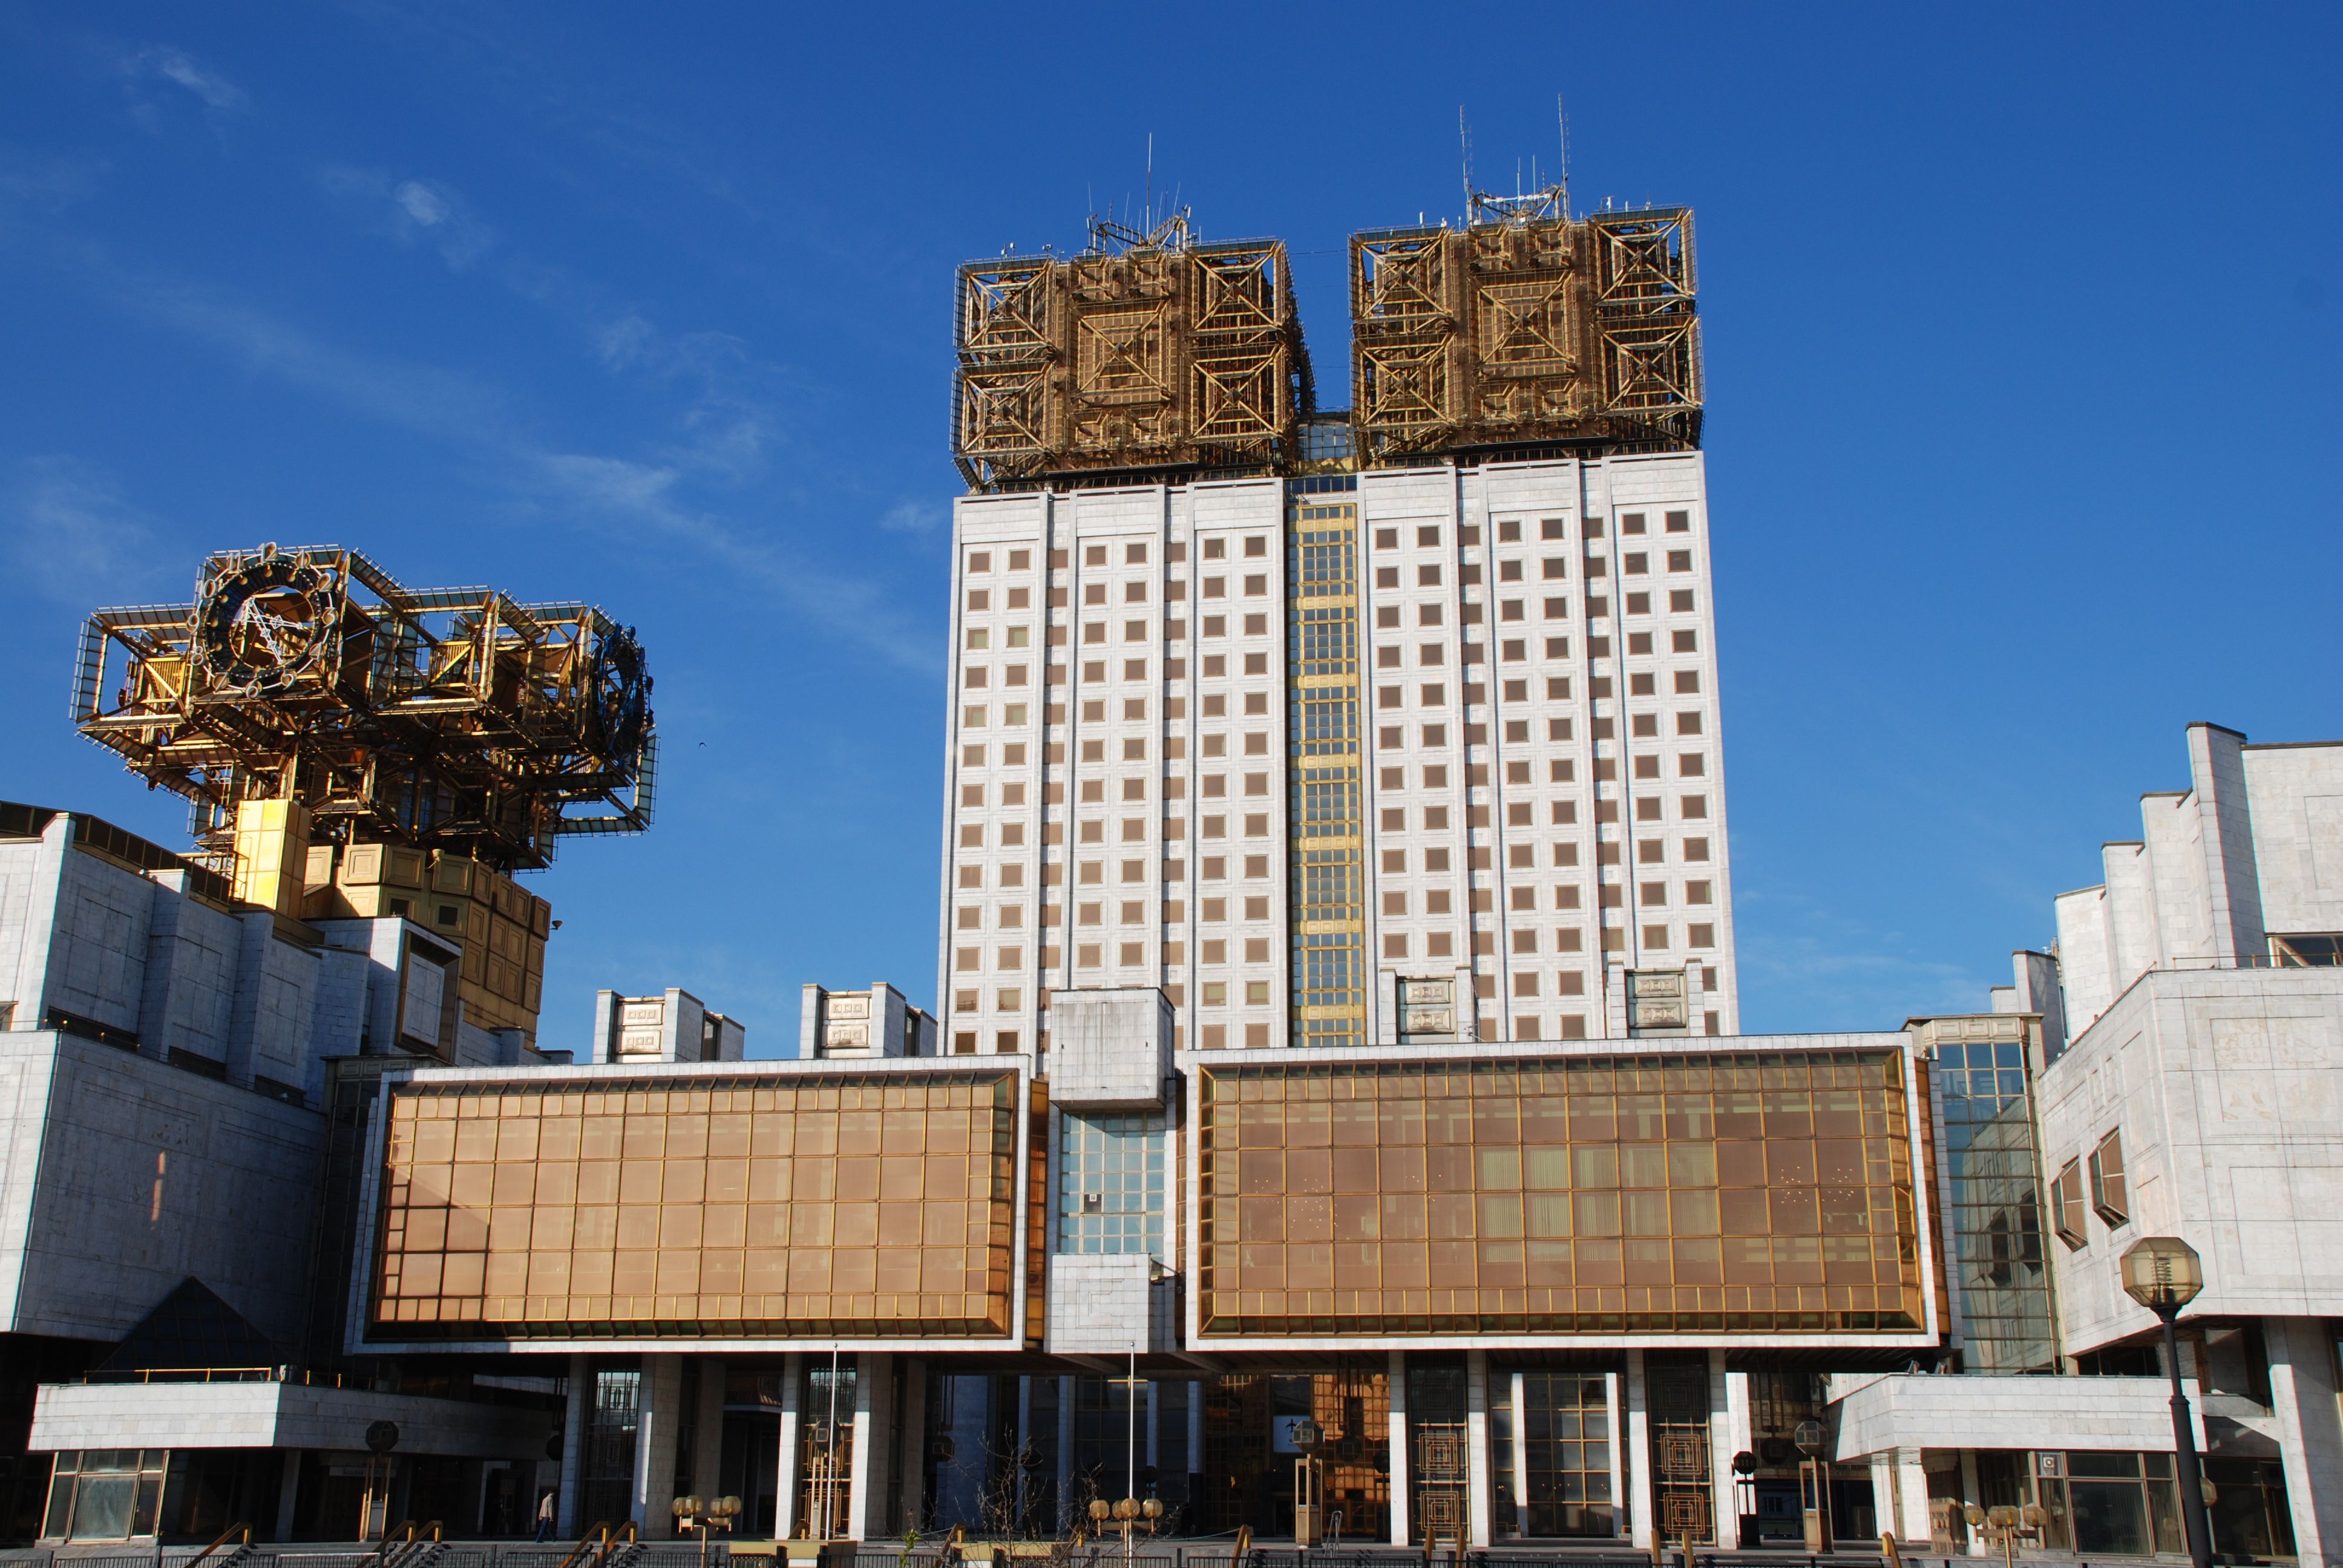
architecture, city, skyscraper, cityscape, downtown, landmark, facade, tower block, moscow, russia, cityscapes, moskau, moscou